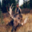
Label: deer